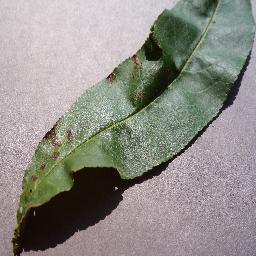
Label: Peach___Bacterial_spot